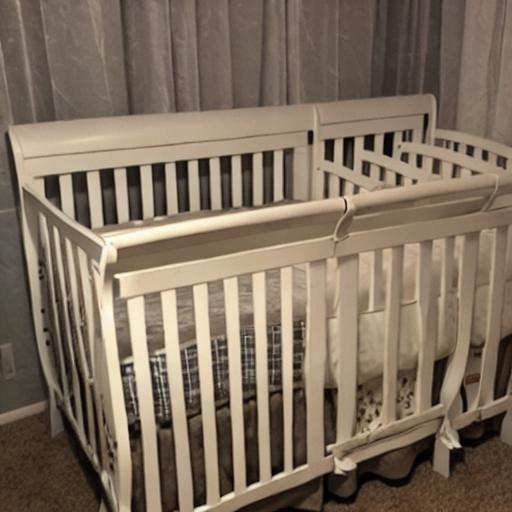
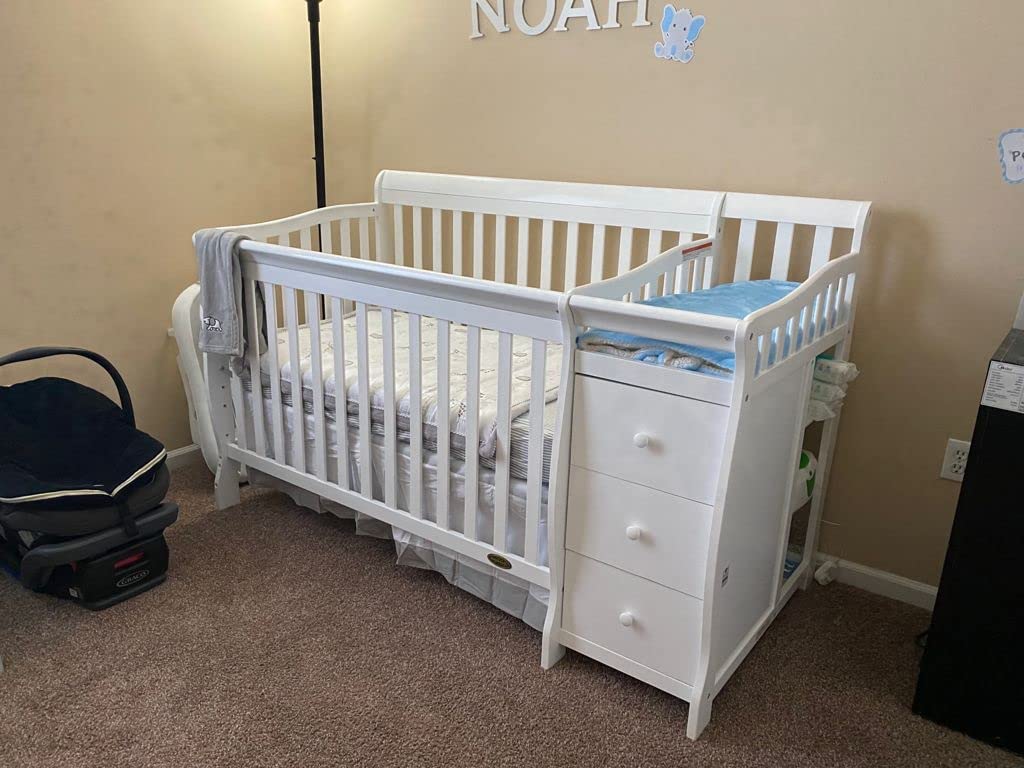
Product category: products_crib
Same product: no